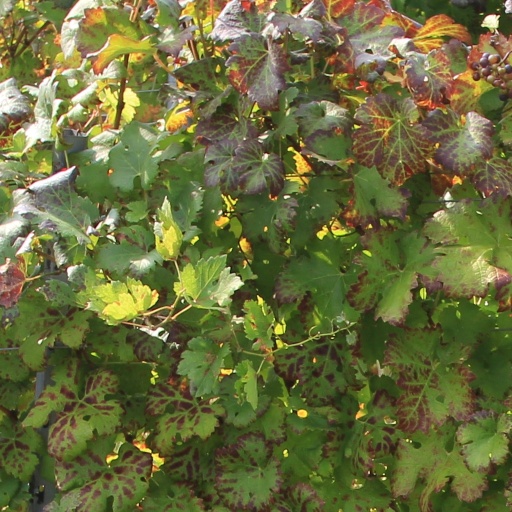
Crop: grape